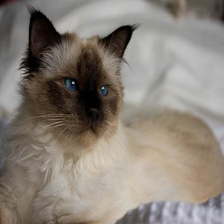
Species: cat
Breed: Birman